Quad 4 engine

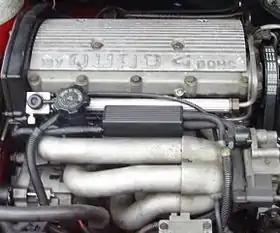
A 2.3-liter Quad 4 in 1989 Cutlass Calais

The LD2 is the original version of the Quad 4, introduced in 1987 for the 1988 model year. Bore × stroke are , for a displacement of . In base form it put out from 1988 to 1989 and from 1990 to 1992. The naturally aspirated Quad 4 was able to produce that power with a 9.5:1 compression ratio, and was able to meet emission standards without using an EGR system.